Victor Laloux

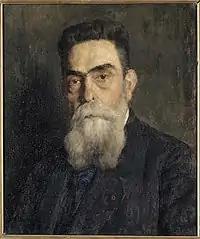
Victor Laloux; portrait by Adolphe Déchenaud

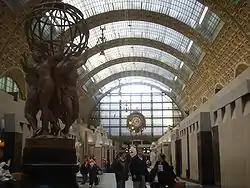
interior, Gare d'Orsay, now the Musée d'Orsay, 1900

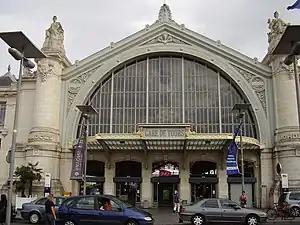
Gare de Tours, Tours

Victor-Alexandre-Frédéric Laloux (15 November 1850 – 13 July 1937) was a French Beaux-Arts architect and teacher.